Bell of King Seongdeok

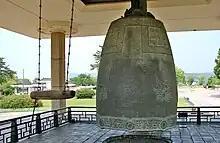
The bell (2006)

The Sacred Bell of Great King Seongdeok is the largest extant bronze bell in Korea. It is also known as the Emille Bell, after a legend about its casting, and as the Bell of Bongdeoksa, where it was first housed. The bell was also previously housed at Gyeongjueupseong.